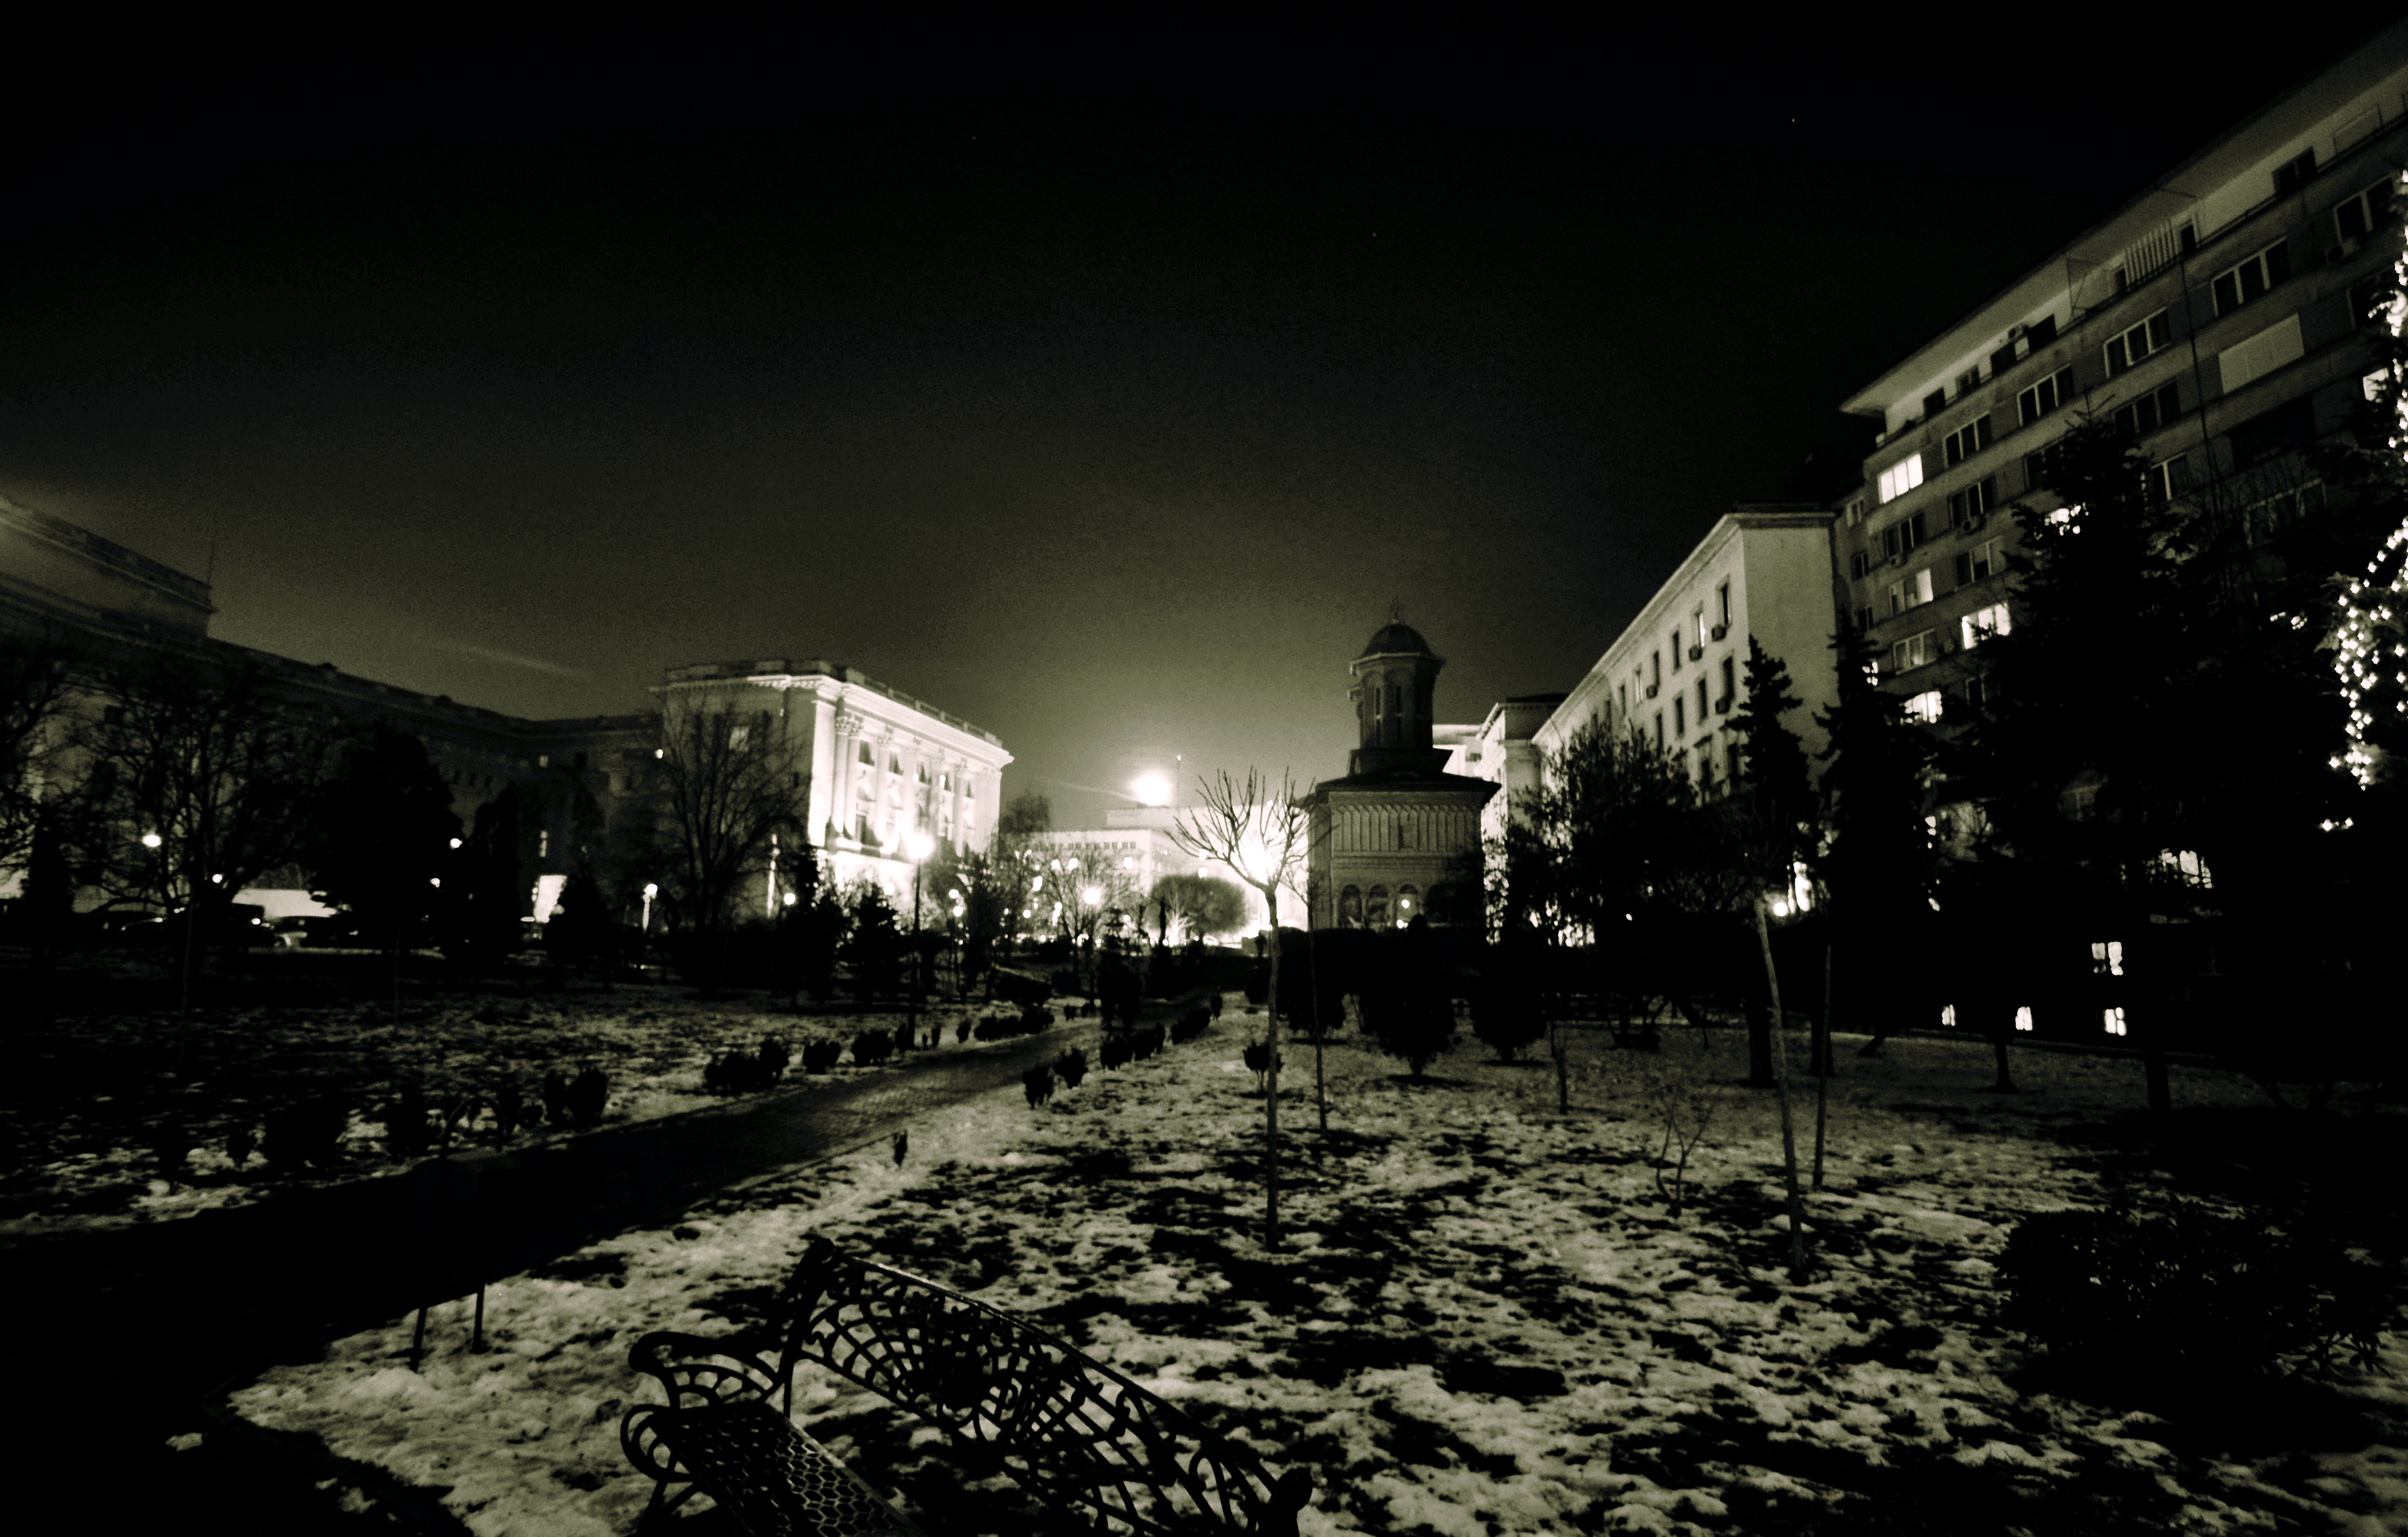
light, architecture, night, photography, sunlight, building, city, urban, monument, photo, cityscape, evening, reflection, religion, darkness, church, street light, monochrome, christian, lighting, photos, religious, de, churches, fotografie, christianity, romana, style, orthodox, eastern, romania, bucharest, bor, biserica, arhitectura, orthodoxy, romanian, ortodoxa, patrimoniu, ortodoxia, ortodoxie, ecclesiastical, bisericeasc, cladire, edificiu, bucuresti, noapte, oras, brancovenesc, cretulescu, kretzulescu, kretulescu, cretzulescu, lmibiima19855, cre tinism, cre tin, royalpalace, palatulregal, urban area, human settlement